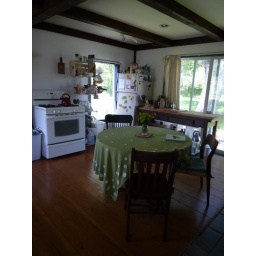
apprentice kitchen in the main house